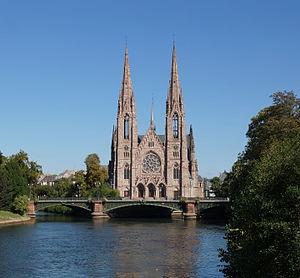
L’église Saint-Paul de Strasbourg est située à l'intersection des quais Zorn et Mullenheim, au bord de l'Aar et de l'Ill.
Cet article recense les églises en France les plus hautes.
Cet article présente la liste des édifices religieux situés sur le territoire de la ville de Strasbourg.